1. FC Köln

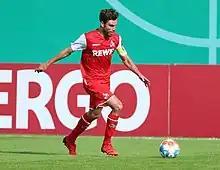
Kit used in 2021–22 season featuring Jonas Hector

The team plays its home matches in the Müngersdorfer Stadion, also known as the RheinEnergie Stadion for sponsorship purposes. It has a capacity of around 50,000 and had an average attendance of 48,676 in the 2015–16 season. The stadium sponsorship comes from a contract with the local power supplier RheinEnergie AG. However, most fans still call the stadium "Müngersdorfer Stadion", named after the suburb of Müngersdorf, where it is located.